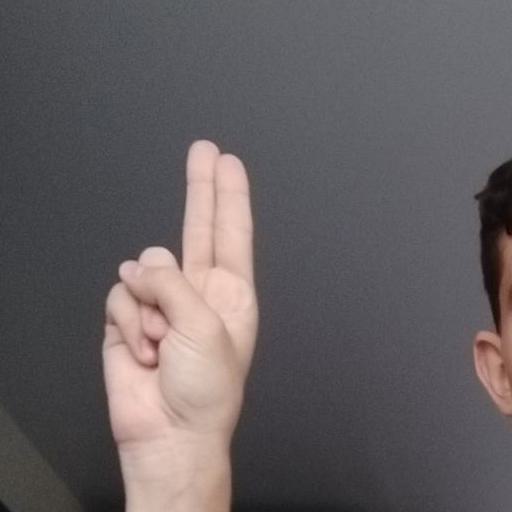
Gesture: two_up